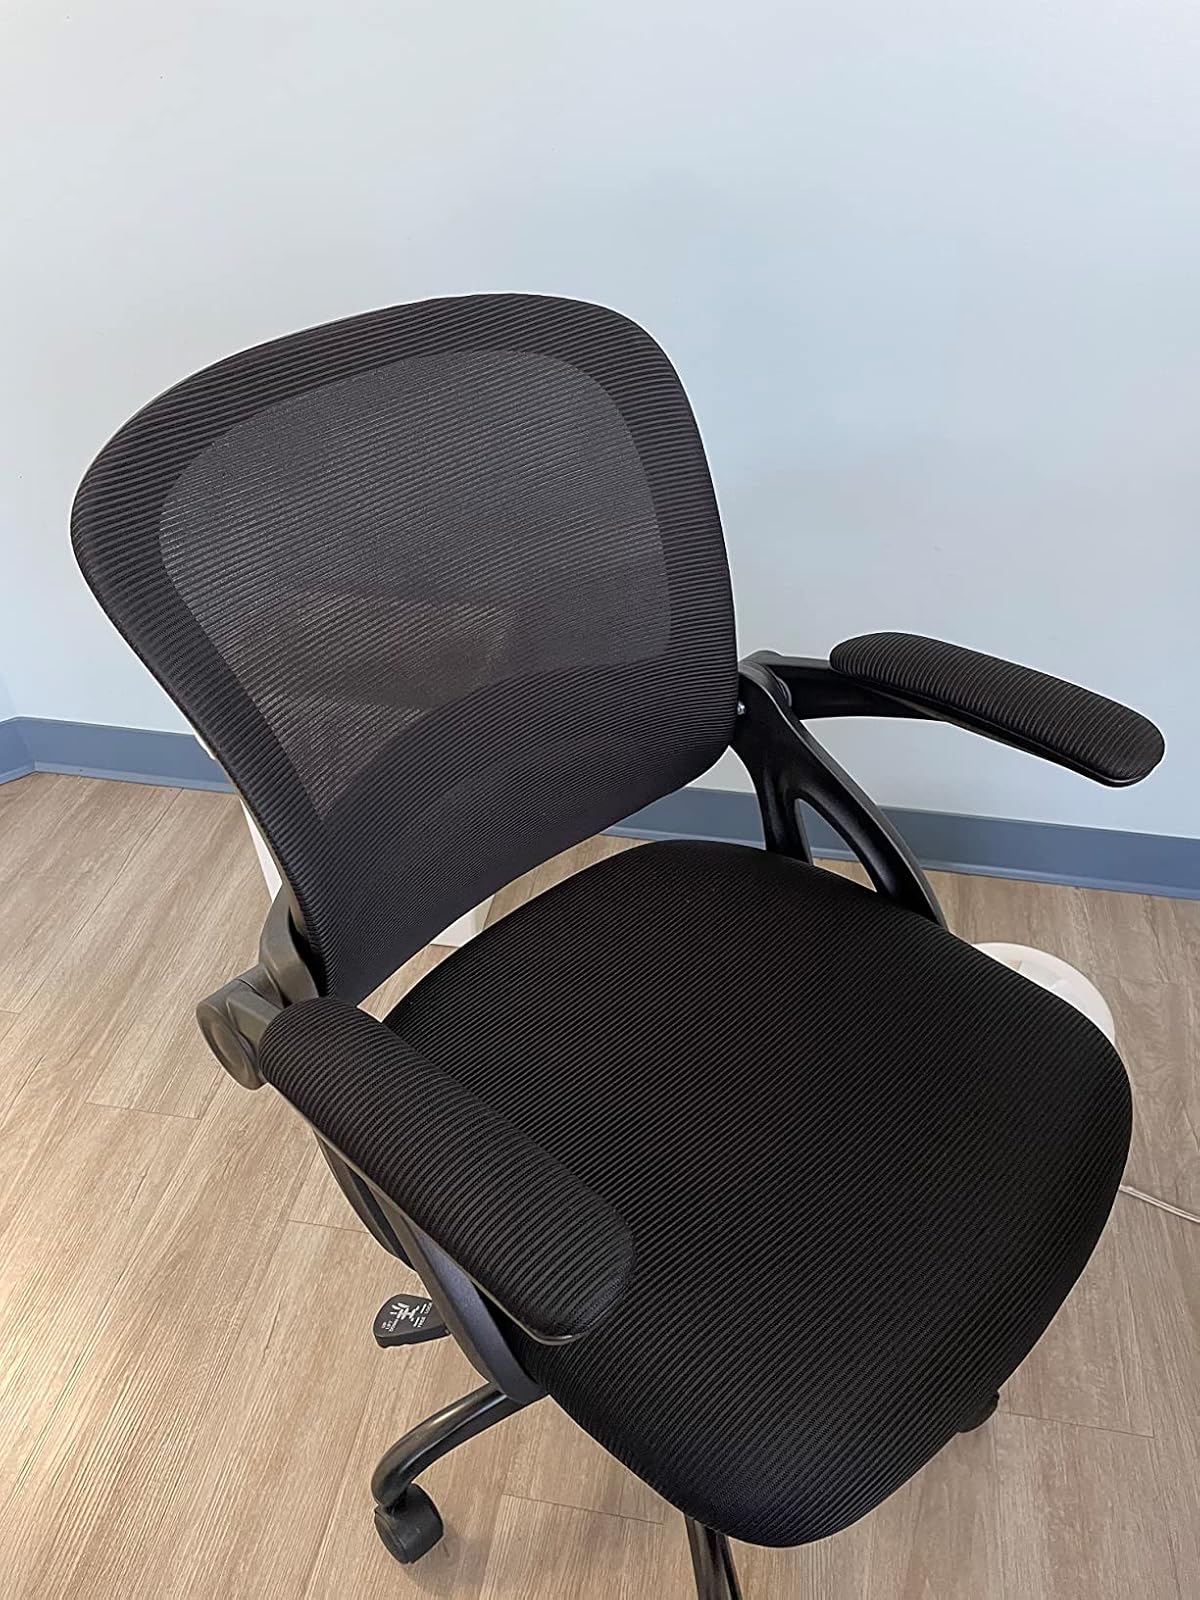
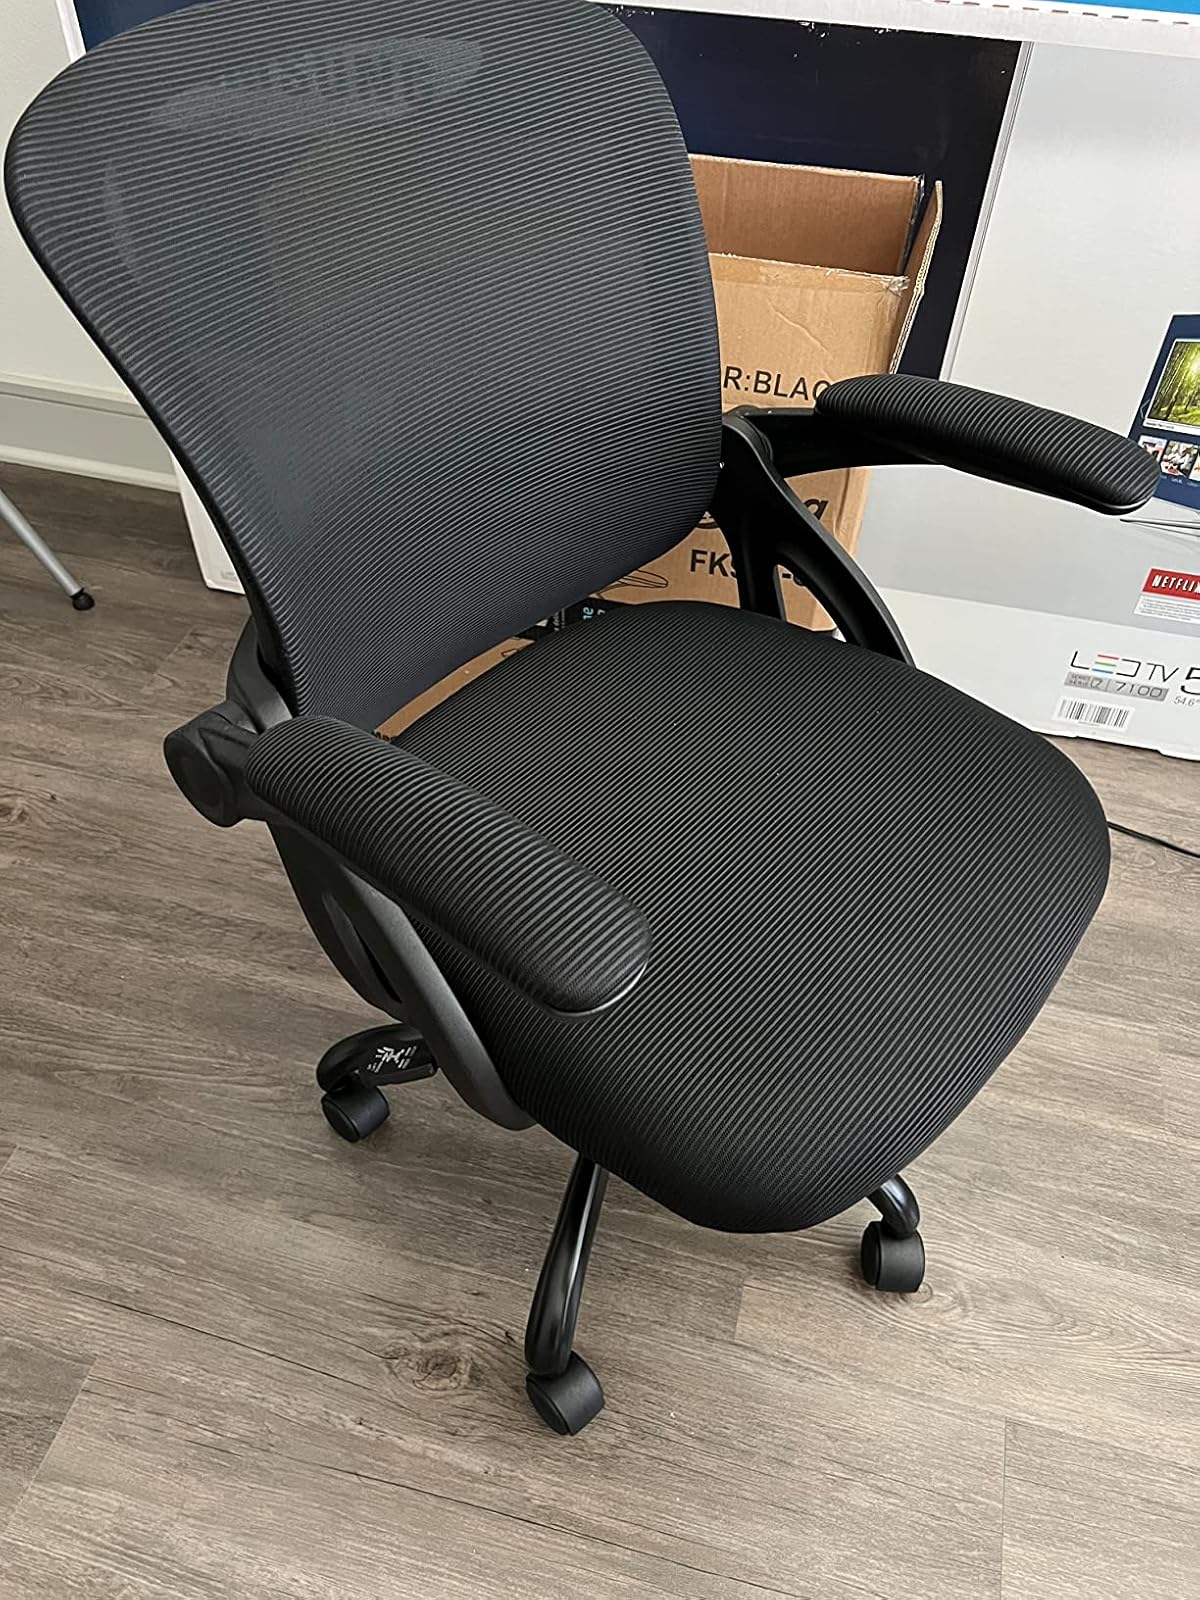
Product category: items_chair
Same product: yes